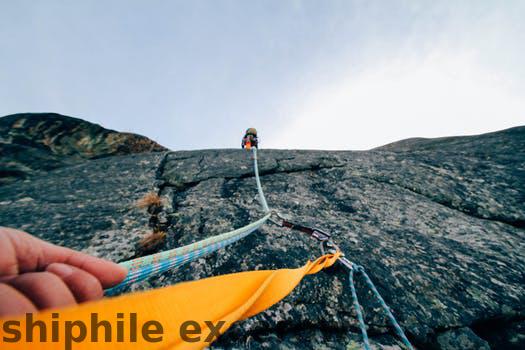
Label: Watermark